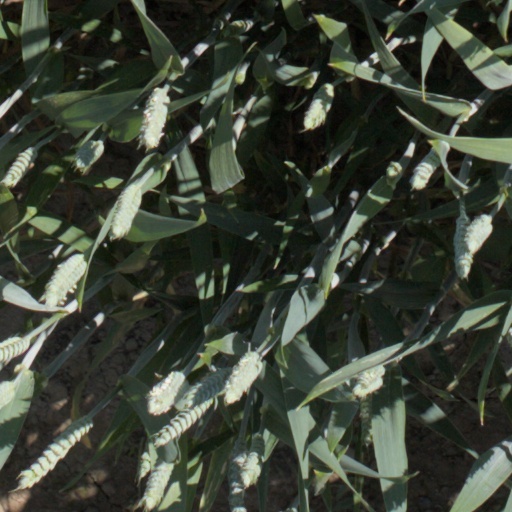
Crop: wheat